Arabic Wikipedia

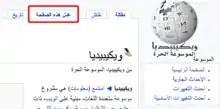
"Edit" button on Arabic Wikipedia screenshot, old background in 2008

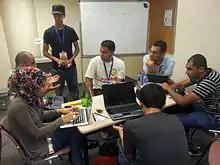

At the emergence of the Wikipedia project in 2001, there were calls to create an Arabic domain raised by Arab engineers. The domain was created as "ar.wikipedia.org" but no serious activity took place except with anonymous users who experimented with the idea. Until 7 February 2003, all contributors to the Arabic Wikipedia were non-Arab volunteers from the International Project Wikipedia that handled the technical aspects. Elizabeth Bauer, who used the user name in the Arabic Wikipedia, approached many Arabic speakers who potentially might be interested in volunteering to spearhead the Arabic project. The only group who responded was the ArabEyes team who were involved in Arabizing the Open Source initiatives. Elian's request was conservatively received and the ArabEyes team was ready to participate but not take a leadership role and then declined to participate on the second of February 2003. During this negotiation time, volunteer users from the German Wikipedia project continued to develop the technical infrastructure of the Arabic Wikipedia backbone.